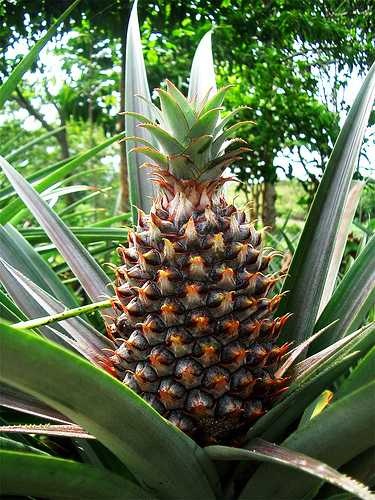
Label: Pineapple